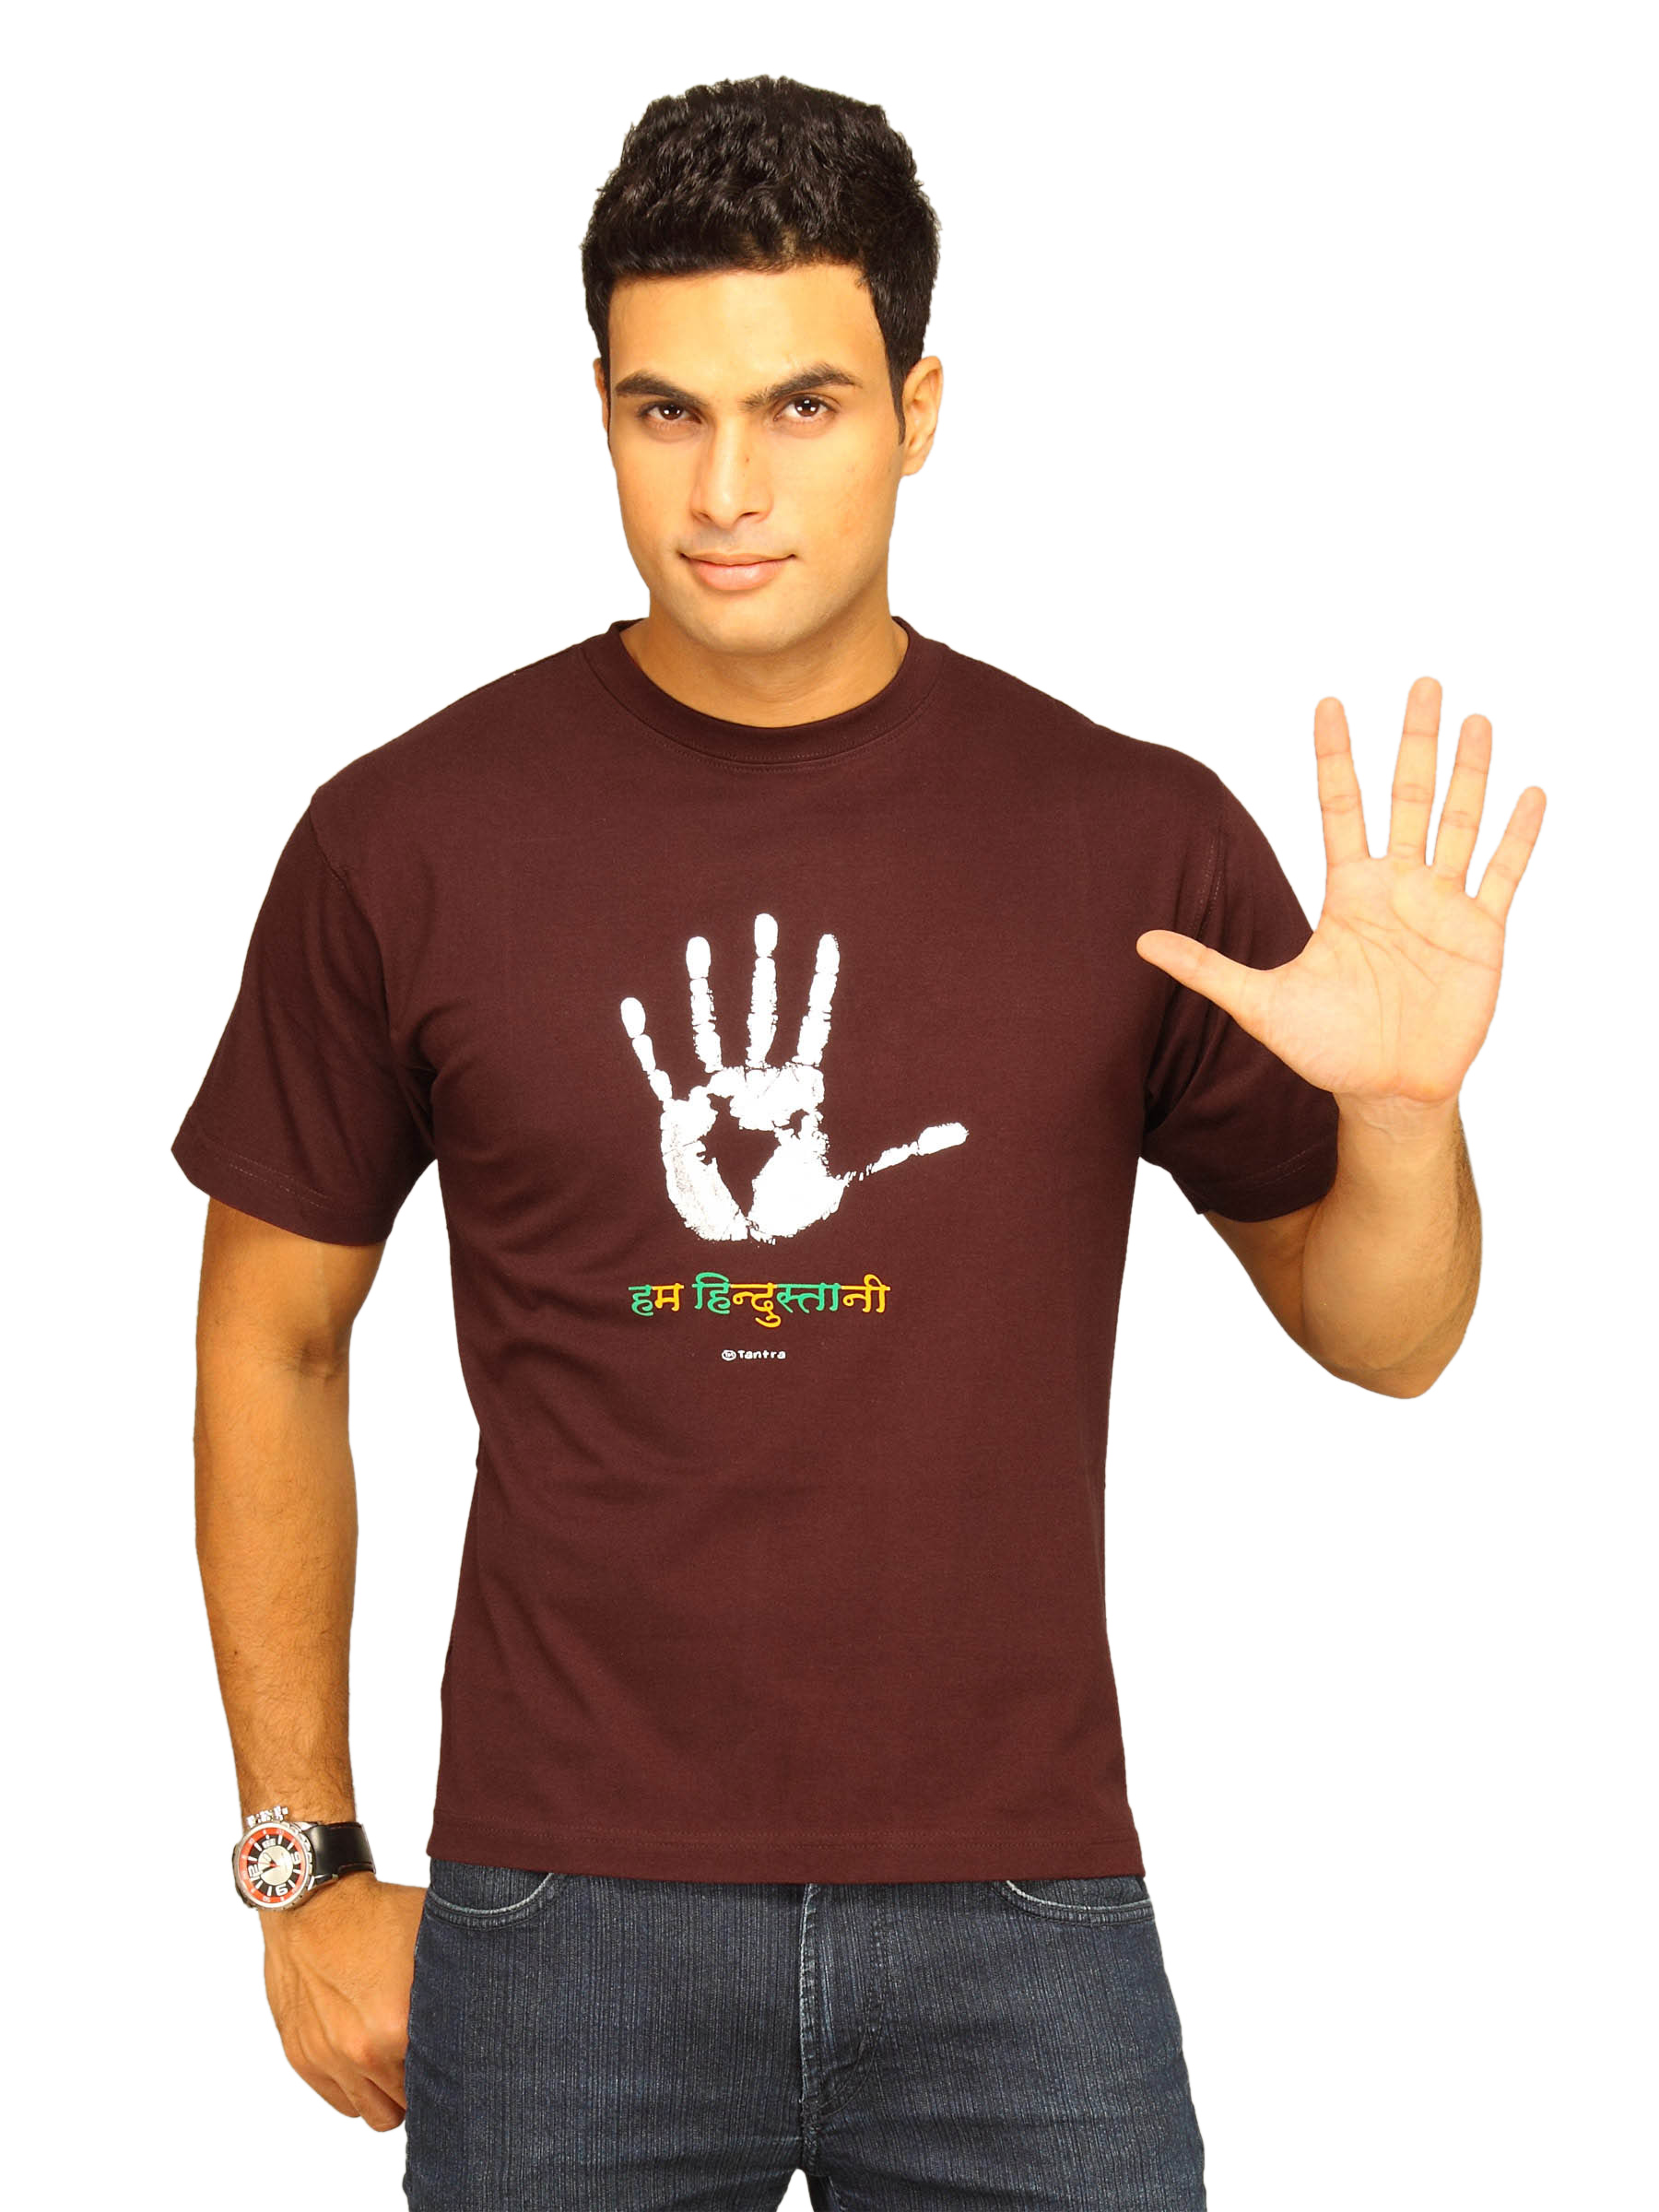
Tantra Men's Hum Hindustani Choco Brown T-shirt
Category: Apparel / Topwear / Tshirts
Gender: Men
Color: Brown
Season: Summer 2011
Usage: Casual